Panoplosaurus

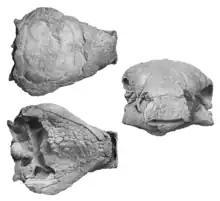
Skull of "Panoplosaurus mirus" CMN 2759 in dorsal, ventral, and anterior views

The skull of "Panoplosaurus" is broad and depressed, narrowing towards the end of the blunt snout to form a triangular shape. At a total length of in a straight line, the skull is curved in a way that across the the same length is . Behind the , the skull reaches its maximum width of , giving it a very short and broad appearance. As other nodosaurid specimens from the same location that may be referred to "Panoplosaurus" lack the distinctively short snout of the holotype, it may be that its unique appearance is due to it being a different age or sex than other individuals. The orbits of "Panoplosaurus" are very small, and placed far from the snout, which is very squared and bearing laterally open nostrils. Bony plates are present across the entire exterior of the skull, including large osteoderms on all the sides of the skull and mandible, small scutes within the nostrils, and underneath the head in the form of an aggregation of small ossicles covering the surface between the two lower jaws. The , where the skull articulates with the neck, is short and thick, facing nearly directly downwards, which would have meant the head was held with the snout down in life, about 20 degrees below the horizontal. Unlike in "Edmontonia", the groove separating cranial osteoderms in "Panoplosaurus" never disappear, which show that there is a unique narrow scute across the entire rear of the skull.